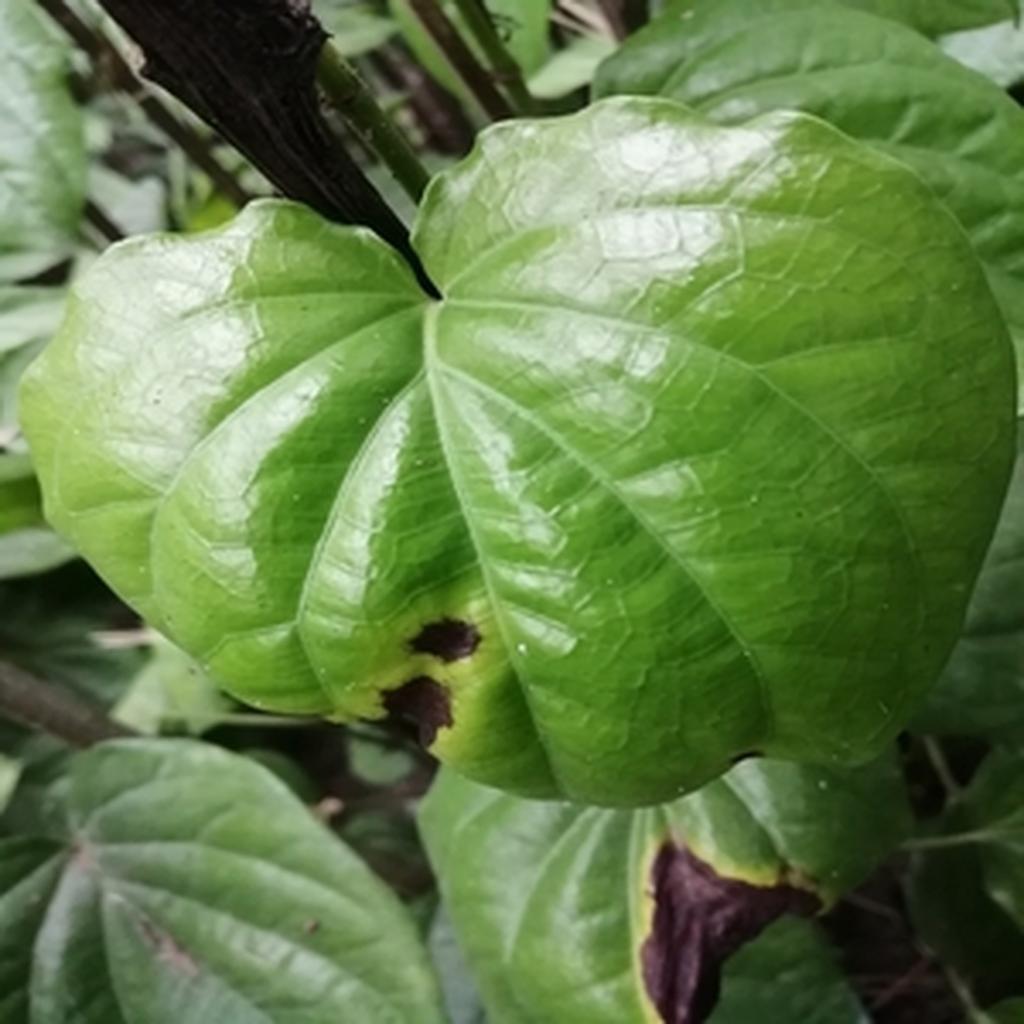
Label: Leaf_Rot